Answer in natural language. Considering the relative positions, is lowprofile brown wooden dresser (marked A) to the left or right of white color sperical shape office chair (marked C)? Choose between the following options: right or left
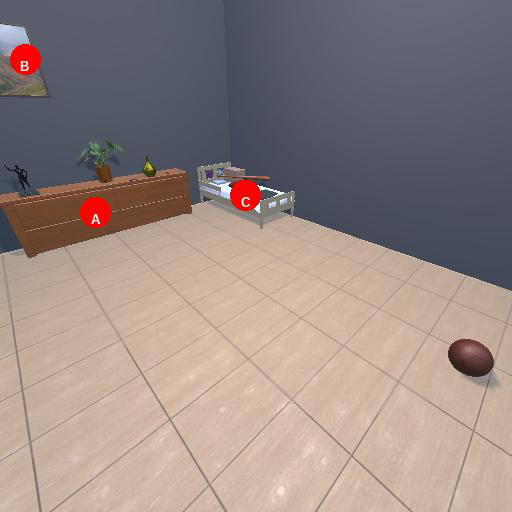
<answer>left</answer>